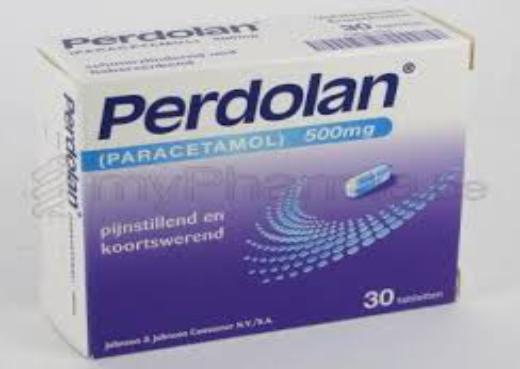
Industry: Medical